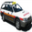
Label: automobile